Discrimination

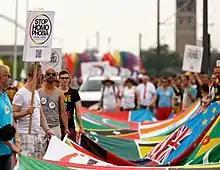
LGBT activists at Cologne Pride carrying a banner with the flags of over 70 countries where homosexuality is illegal

Religious discrimination is valuing or treating people or groups differently because of what they do or do not believe in or because of their feelings towards a given religion. For instance, the Jewish population of Germany, and indeed a large portion of Europe, was subjected to discrimination under Adolf Hitler and his Nazi party between 1933 and 1945. They were forced to live in ghettos, wear an identifying star of David on their clothes, and sent to concentration and death camps in rural Germany and Poland, where they were to be tortured and killed, all because of their Jewish religion. Many laws (most prominently the Nuremberg Laws of 1935) separated those of Jewish faith as supposedly inferior to the Christian population.